Kamakura Kaidō

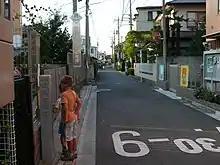
The Old Kamakura Kaidō as it passes through Tokorozawa. Modern markers such as the one on the left are often found where the path of the old highway is known.

is the generic name of a great number of roads built during the Kamakura period which, from all directions, converged on the military capital of Kamakura, Kanagawa Prefecture, Japan. The term itself however was created probably during the Edo period to mean simply any old road going to Kamakura; it is used for example in the Fudokikō. The famous Tōkaidō highway which connects Kyoto to Kamakura can therefore also be considered a Kamakura Kaidō. Texts like the Taiheiki and the Azuma Kagami see things from a Kamakura-centric perspective and therefore use for the same roads individual names deriving from their destination, for example Kyōto Ōkan or the generic term . Today, modern paved roads that approximately follow one of the routes of an Old Kamakura Kaidō are named either Kamakura Kaidō, as Tokyo Prefecture Machida Route 18, or .